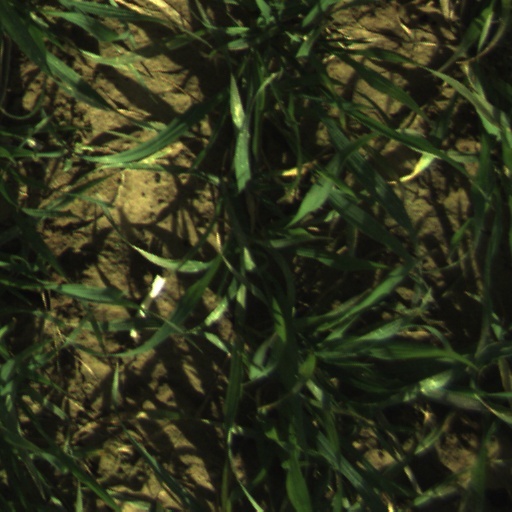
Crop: wheat